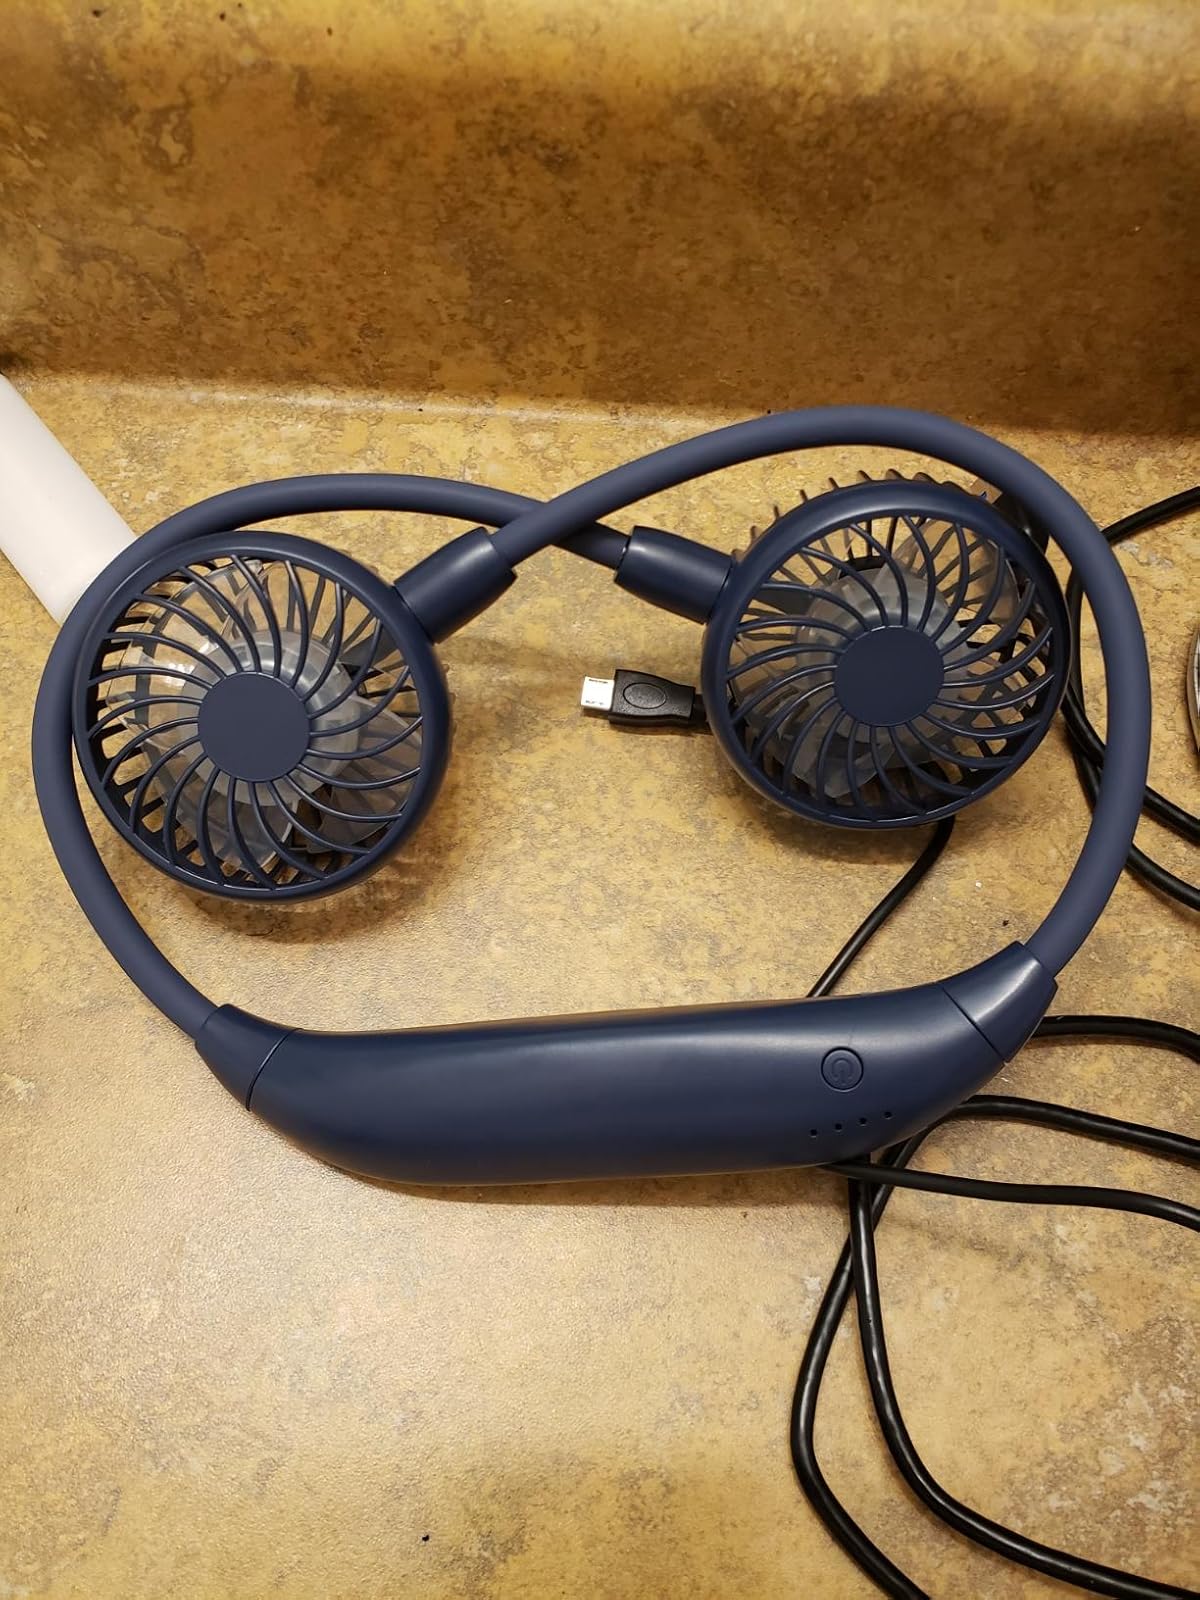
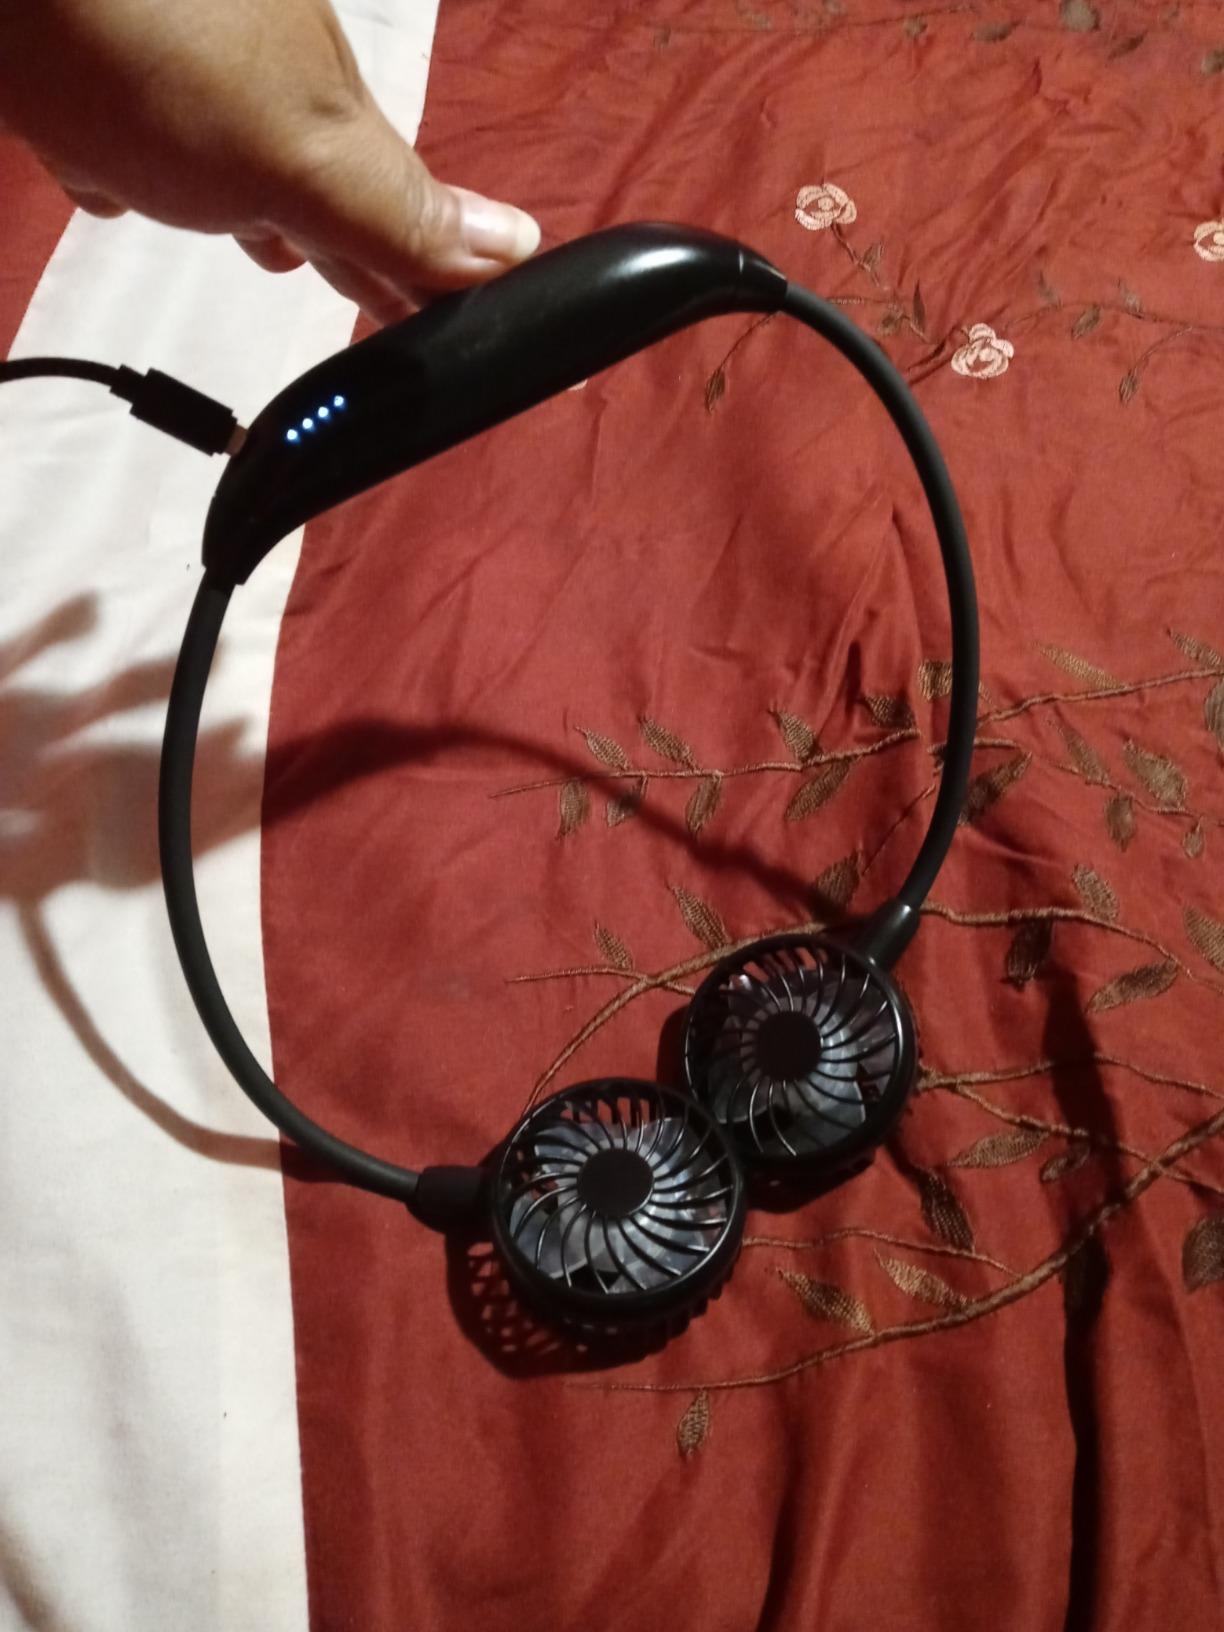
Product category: fan
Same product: no